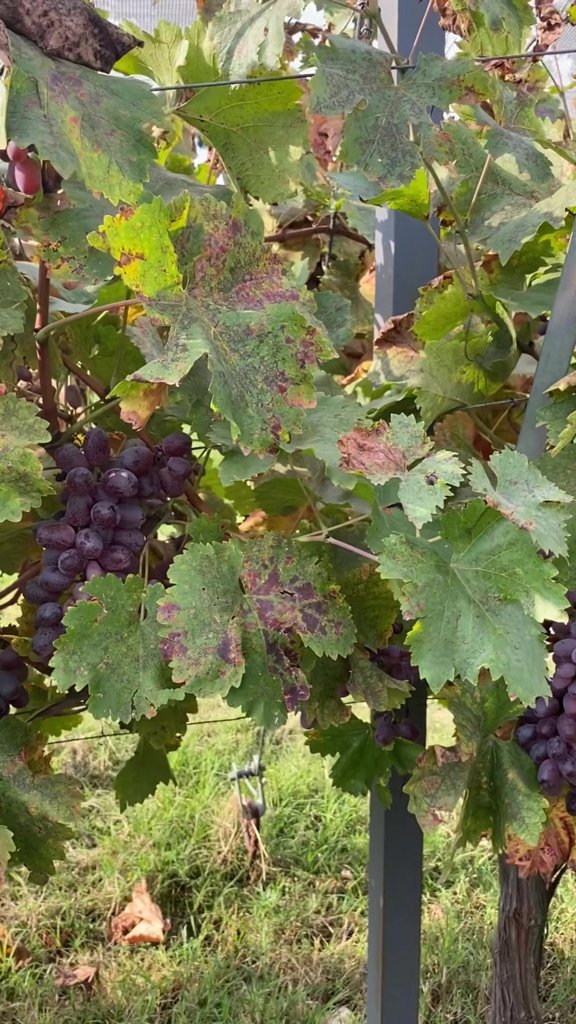
Berries visible: 45
Grape clusters: 2